Jorge Picciani

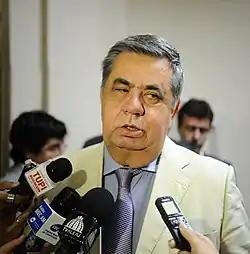
Jorge Picciani

Jorge Sayed Picciani (March 25, 1955 – May 14, 2021) was a Brazilian cattle rancher and politician, affiliated with the Brazilian Democratic Movement (MDB). He was preventively arrested at the José Frederico Marques Public Prison, in Benfica, where he was later released by the Federal Supreme Court for house arrest.